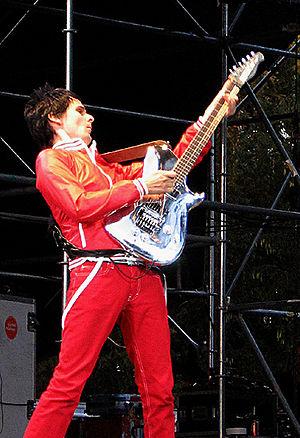
La chronologie du rock, présente les principaux événements de ce genre musical et des différents courants qui en sont issus.